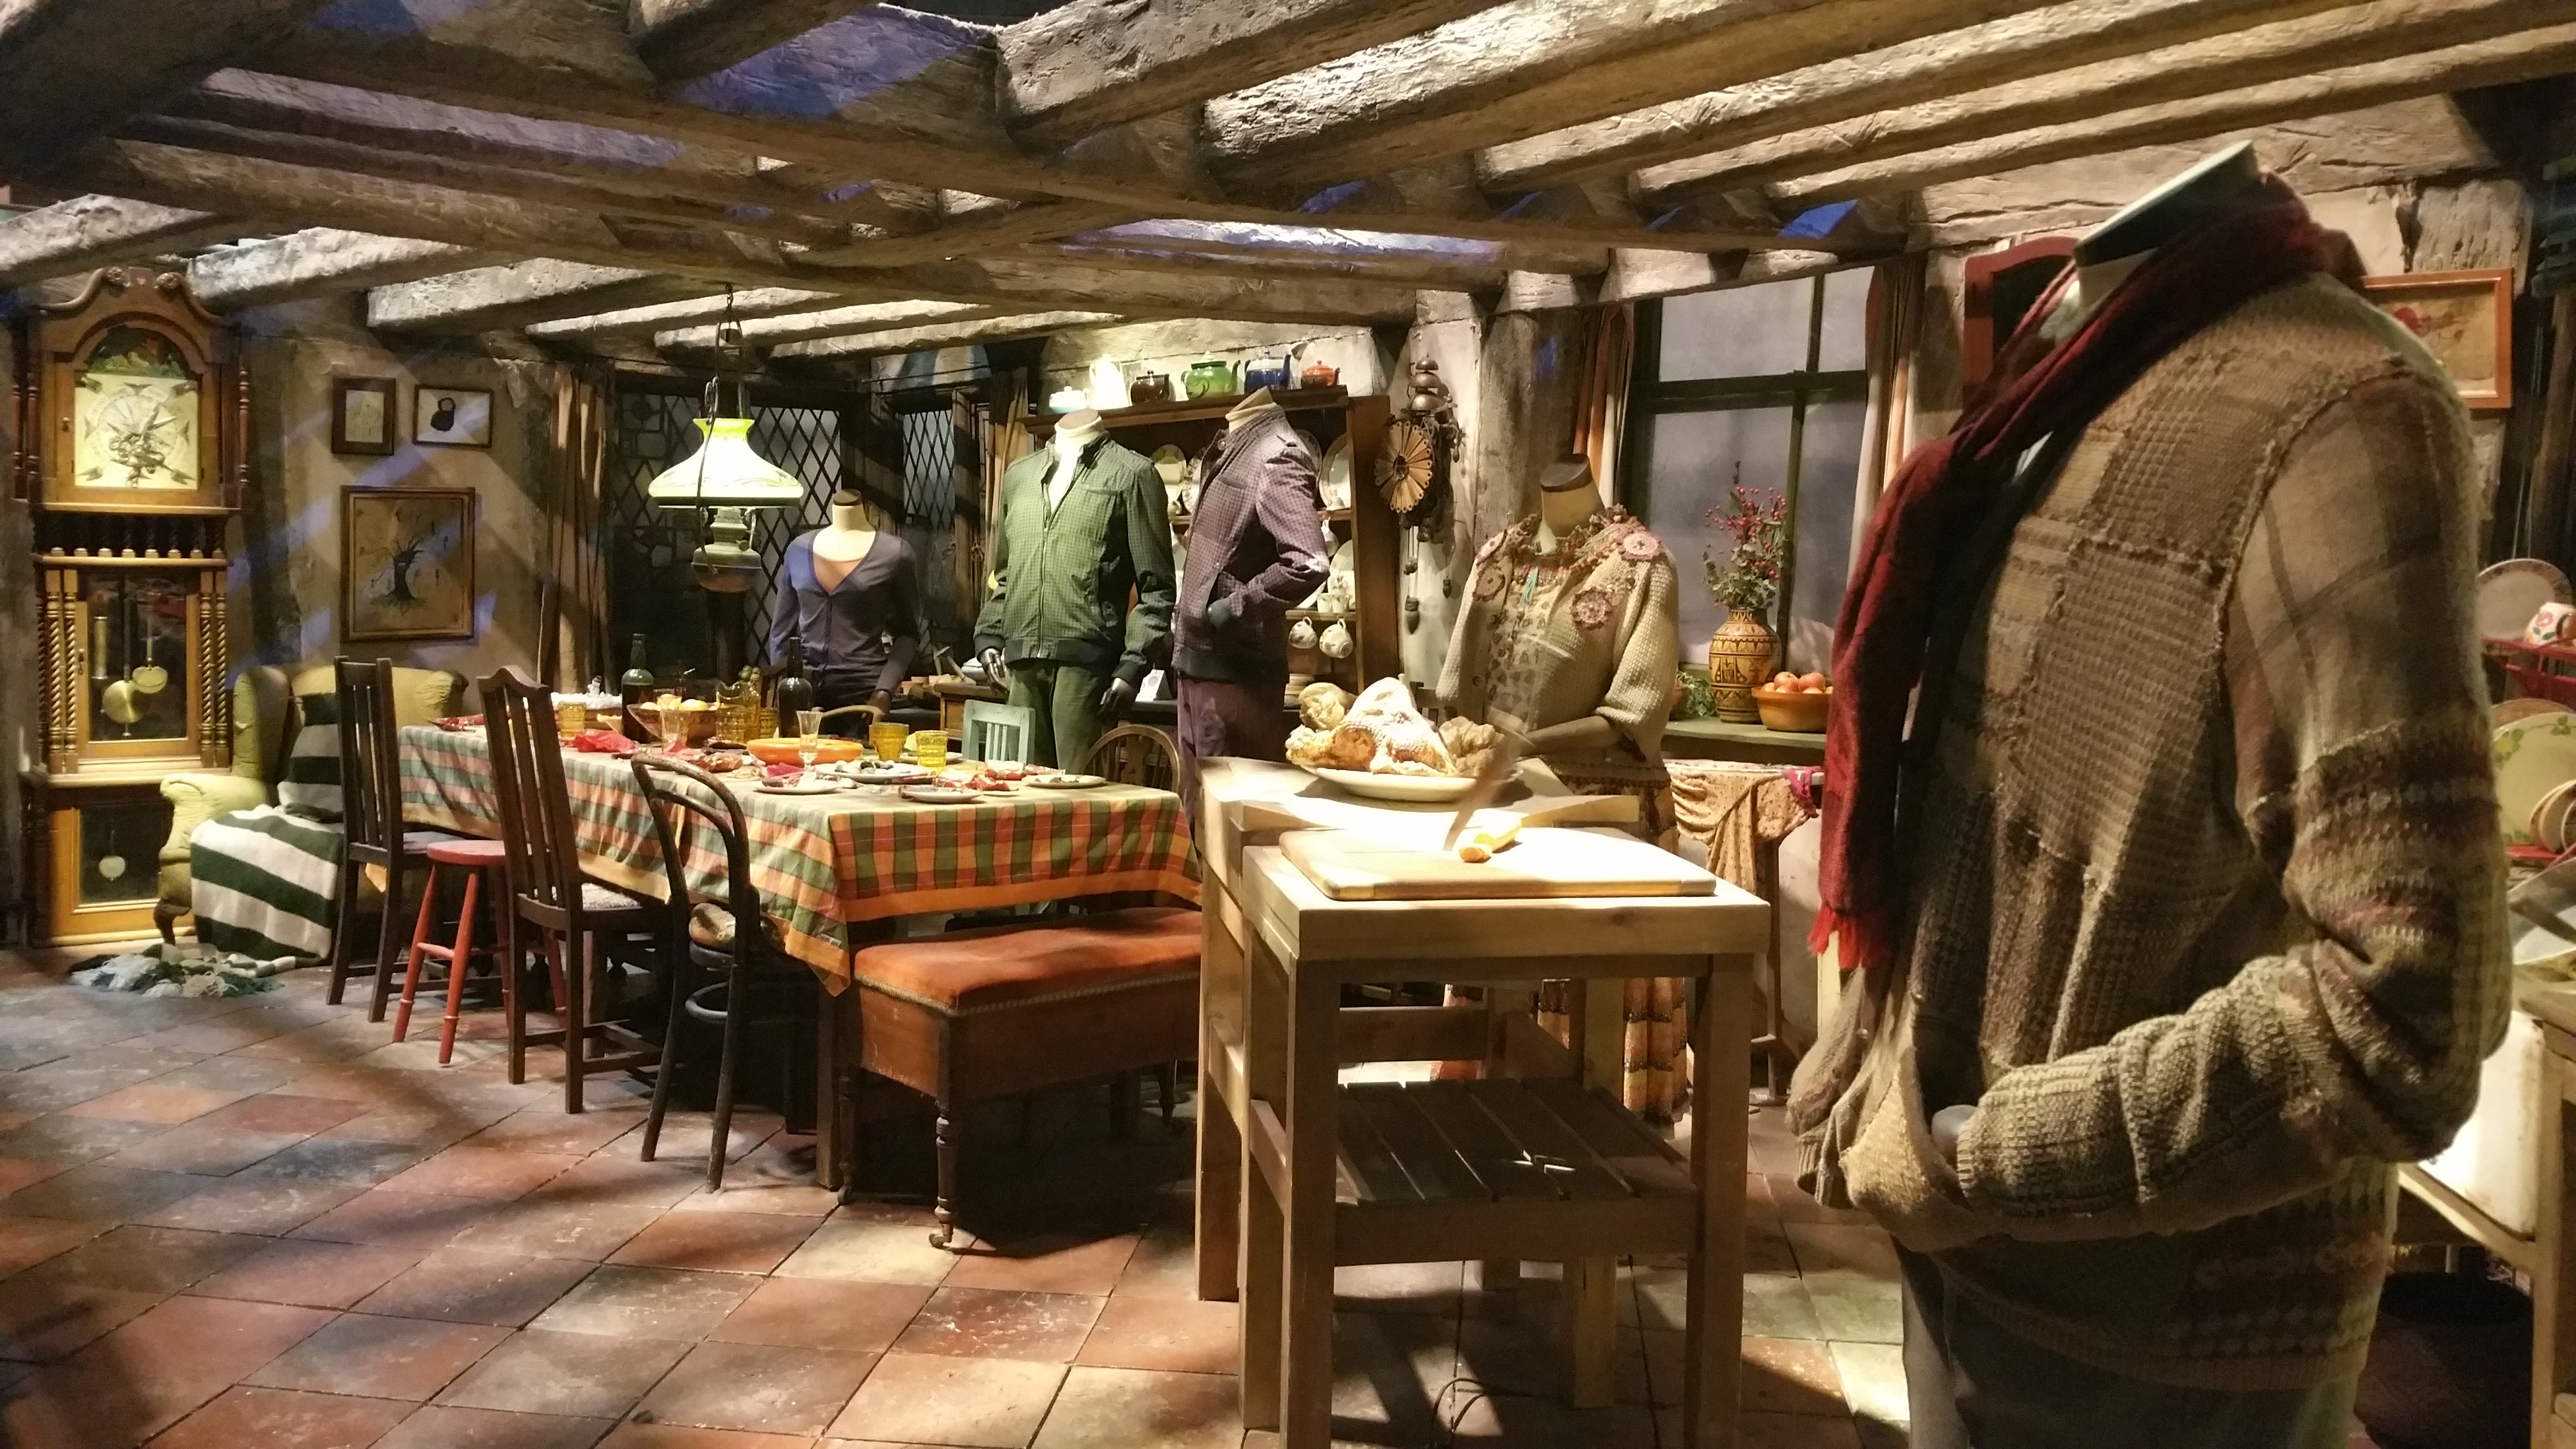
bazaar, market, harry potter, boutique, stall, warner bros, warner studio, harry potter studio, weasley s, weasley, the burrows